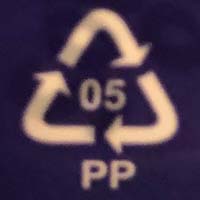
Plastic recycling code class: 5_polypropylene_PP